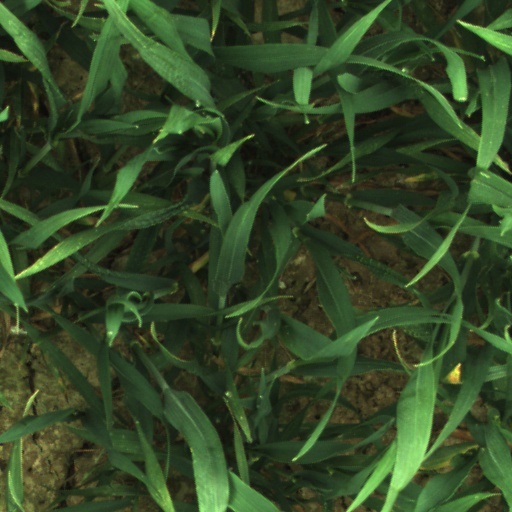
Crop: wheat